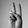
ASL letter: V